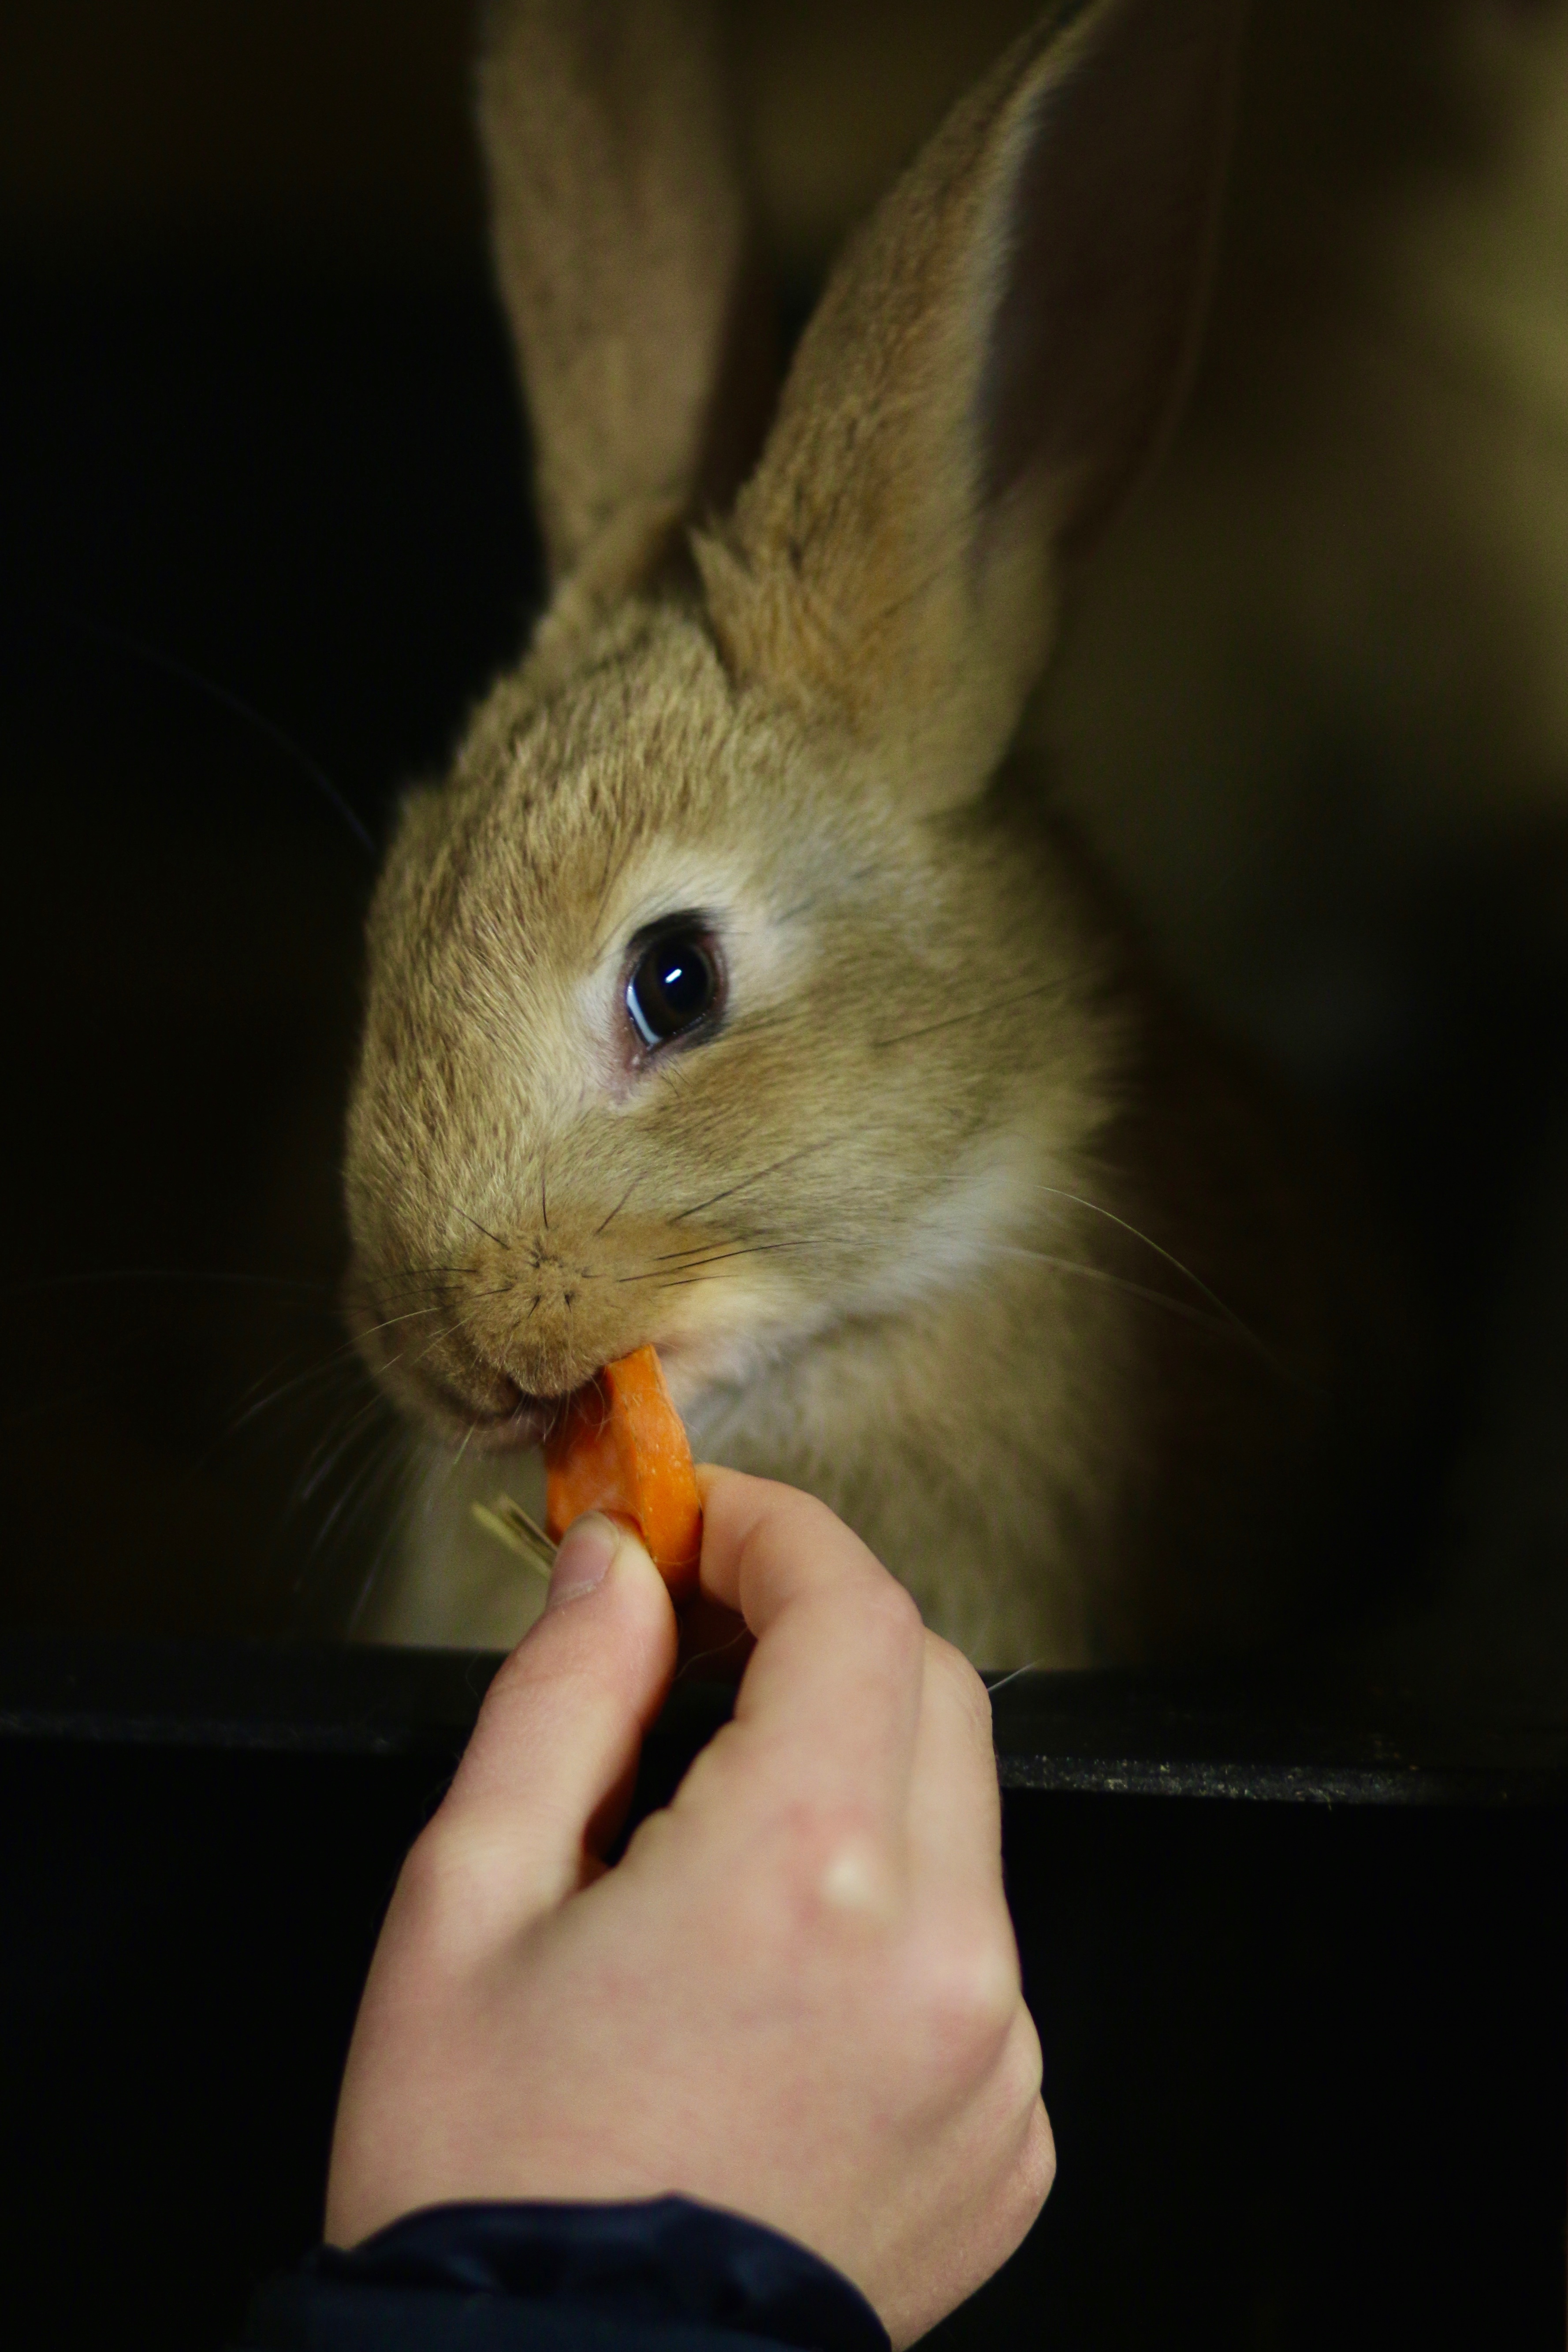
hand, mammal, fauna, rabbit, hare, feeding, nose, whiskers, vertebrate, domestic rabbit, rabits and hares